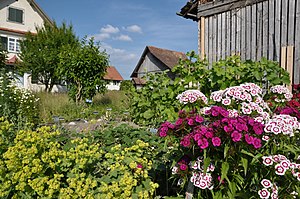
Landbohave
Landbohave i Tyskland
En landbohave betegner en have, der ligger ved stuehuset til en landejendom. Den er ofte karakteriseret ved sin store udstrækning og sine store træer, der enten afgrænser haverummet eller optræder som enestående træer midt på græsplænen. Køkkenhaven er ofte adskilt fra opholdshaven/prydhaven. Sidstnævnte ligger traditionel ofte nord for huset med busketter og staudebede.